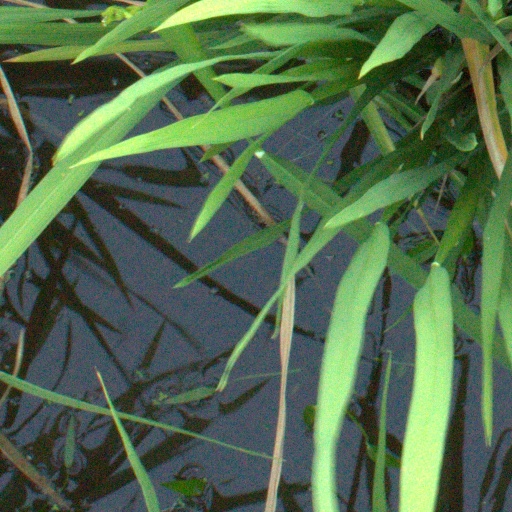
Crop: rice